Tamil culture

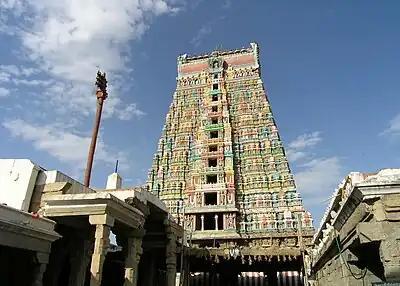
The large "gopuram" is a hallmark of Dravidian architecture

Dravidian architecture style of temple architecture consisted of a central sanctum ("garbhagriha") topped by pyramidal tower or "vimana", porches or "mantapas" preceding the door leading to the sanctum and large gate-pyramids or "gopurams" on the quadrangular enclosures that surround the temple. Besides these, they consisted of large pillared halls and one or more water tanks or wells. The gopuram is a monumental tower, usually ornate at the entrance of the temple forms a prominent feature of Hindu temples of the Dravidian style. They are topped by "kalasams" (finials) and function as gateways through the walls that surround the temple complex.